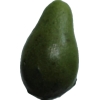
Label: green_avocado